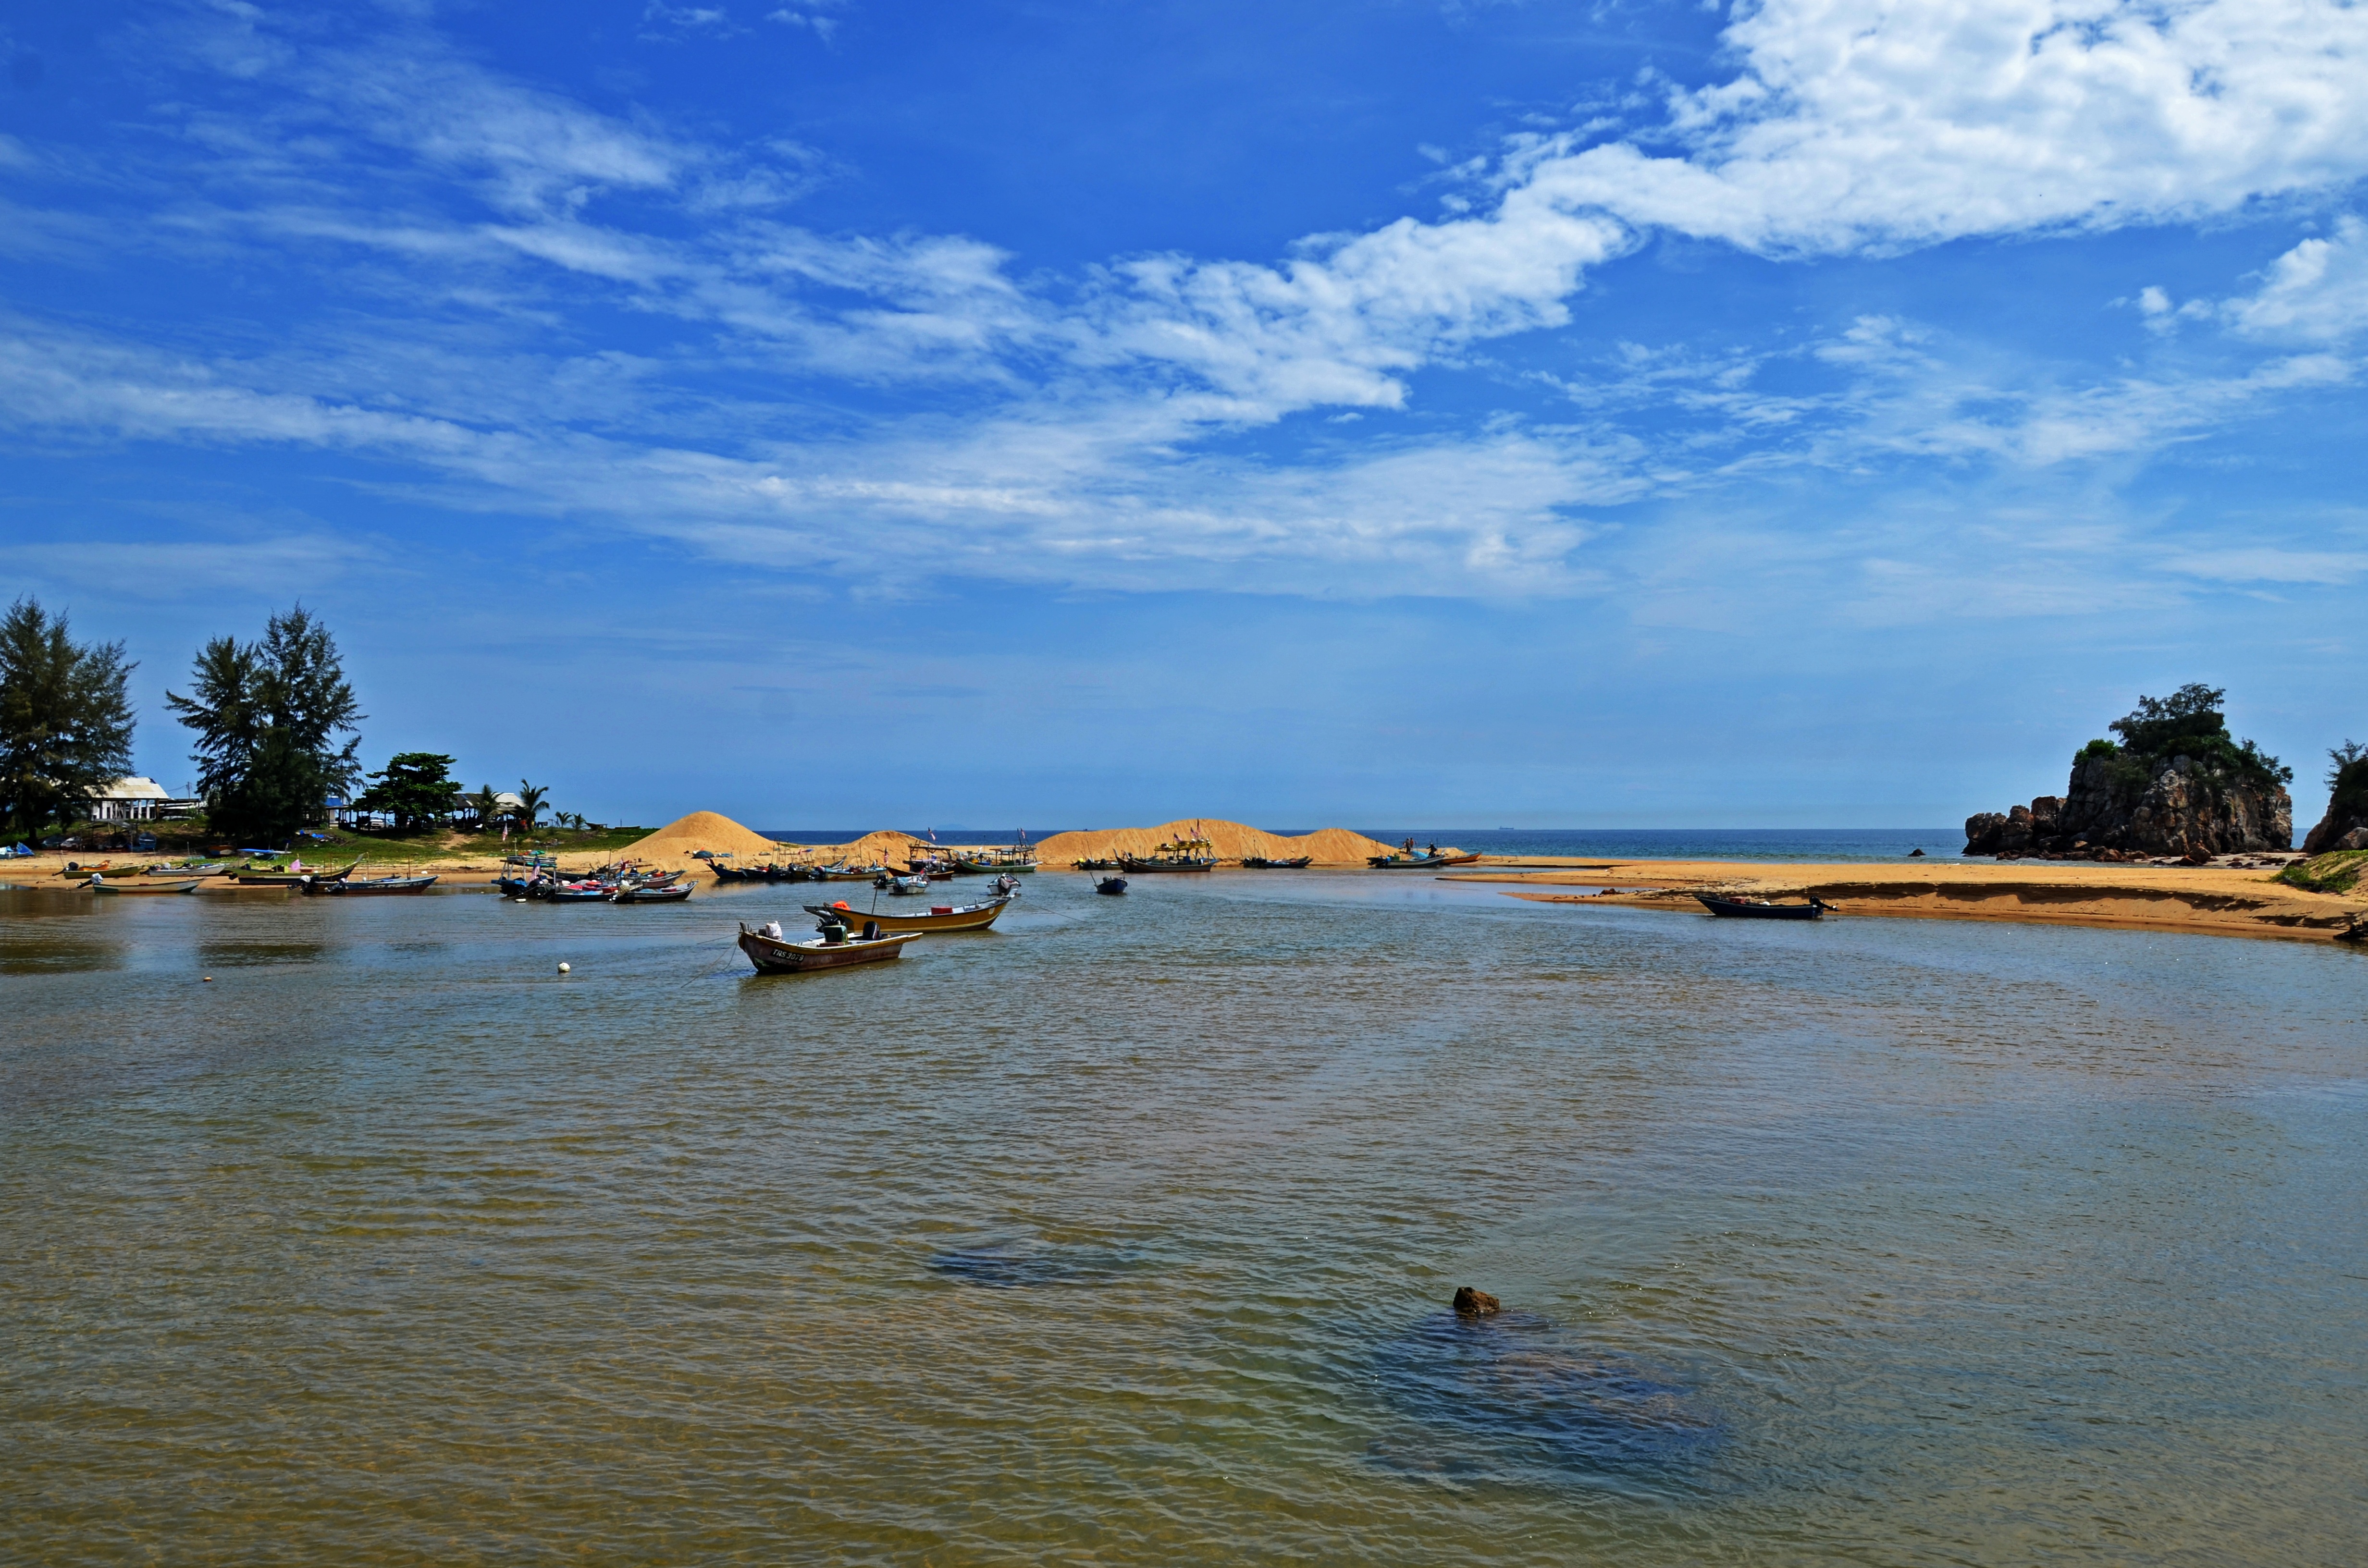
man, beach, landscape, sea, coast, water, nature, ocean, horizon, cloud, sky, sunset, sport, boat, shore, wave, lake, river, summer, vacation, dusk, evening, cove, reflection, fishing, fisherman, holiday, lagoon, bay, blue, reservoir, fish, body of water, caught, loch, hobby, landform, geographical feature